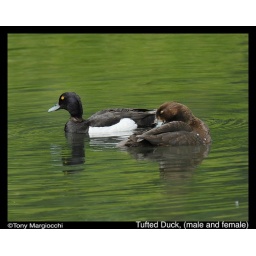
Tufted Ducks, the man in his black and white escorts his equally attractive lady.